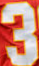
Number: 3